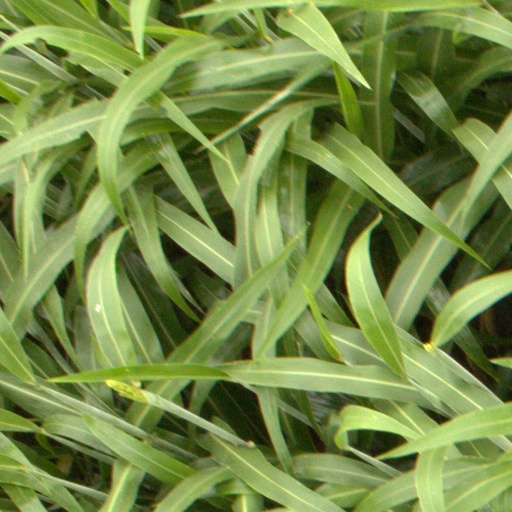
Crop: sorghum